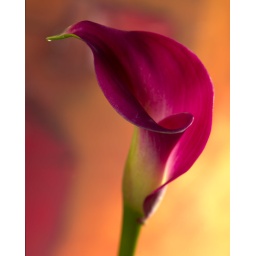
Magenta Lily, magenta with green tip against yellow, orange and red background, glowing with color.